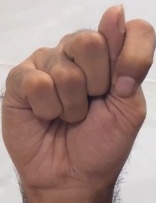
ASL sign: T